San Gregorio della Divina Pietà

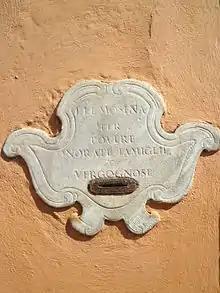
Alms slot on the north wall

The church belonged originally to the "rione" Ripa, but after the demolitions around the Theater of Marcellus between 1926 and 1930, it was assigned to the "rione" Sant'Angelo. Until 1870, the pope required the Jews living in the nearby ghetto to attend compulsory sermons every sabbath in front of the church, which faced two gates of the Jewish quarter, but they avoided hearing them by putting wax in their ears. Because of this, during a restoration in 1858, a bilingual (Hebrew and Latin) inscription with a passage from the Old Testament Book of Isaiah, in which the Lord complains about the obstinacy of the Jews, was put on the facade.